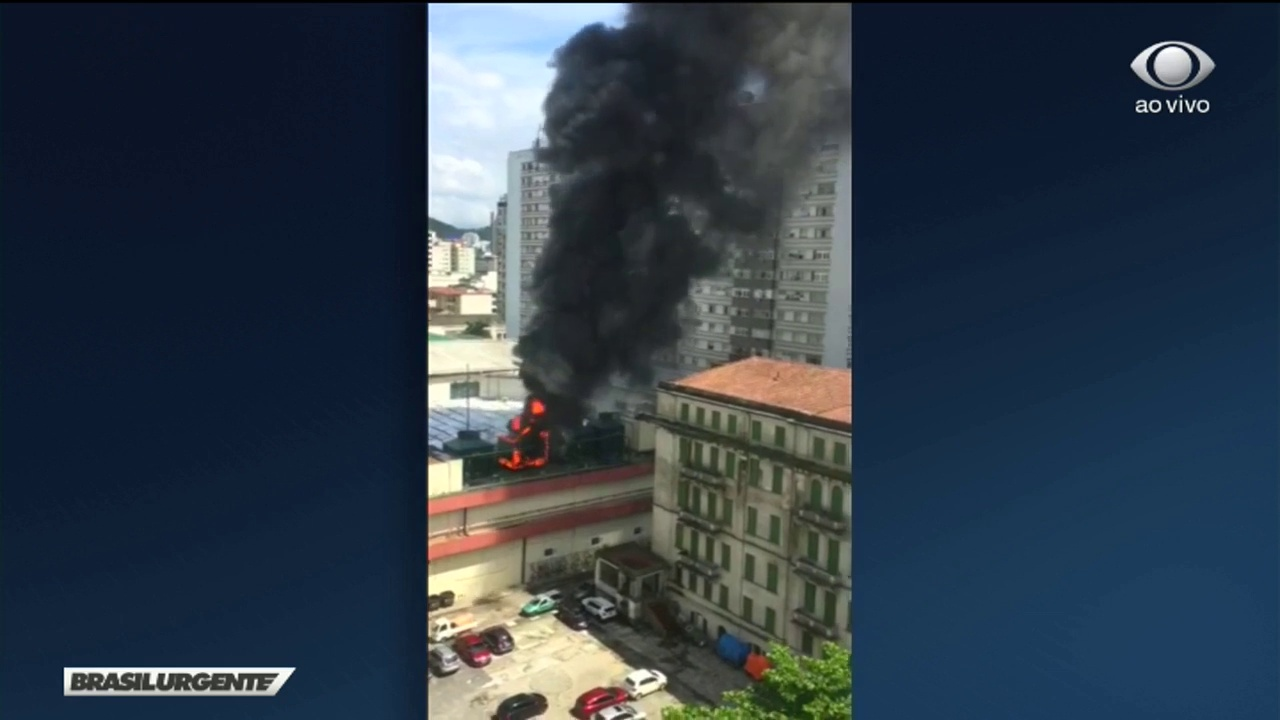
Fire: yes
Smoke: yes